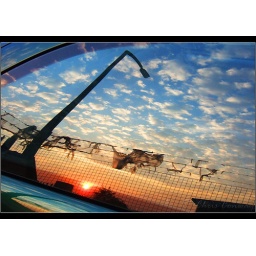
Reflected in a car window at work,taken with my fuji finepix f10,a camera I keep with me for such occasions.